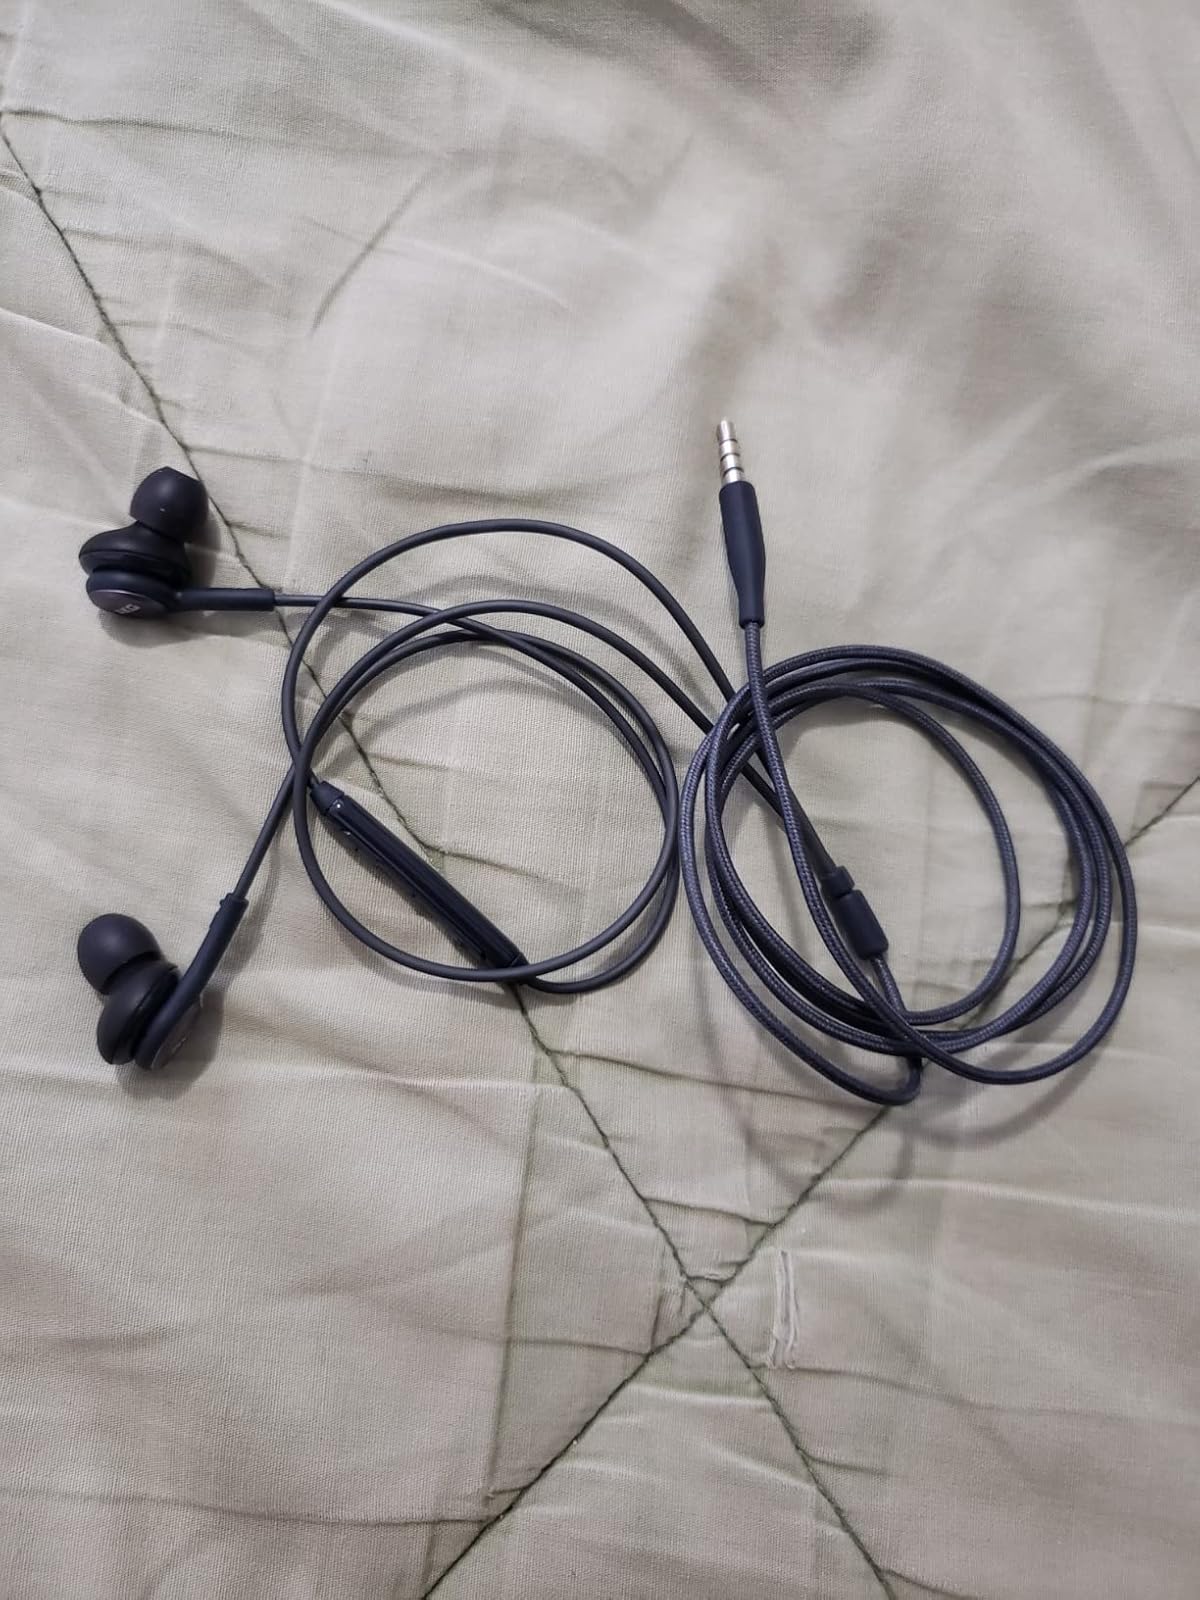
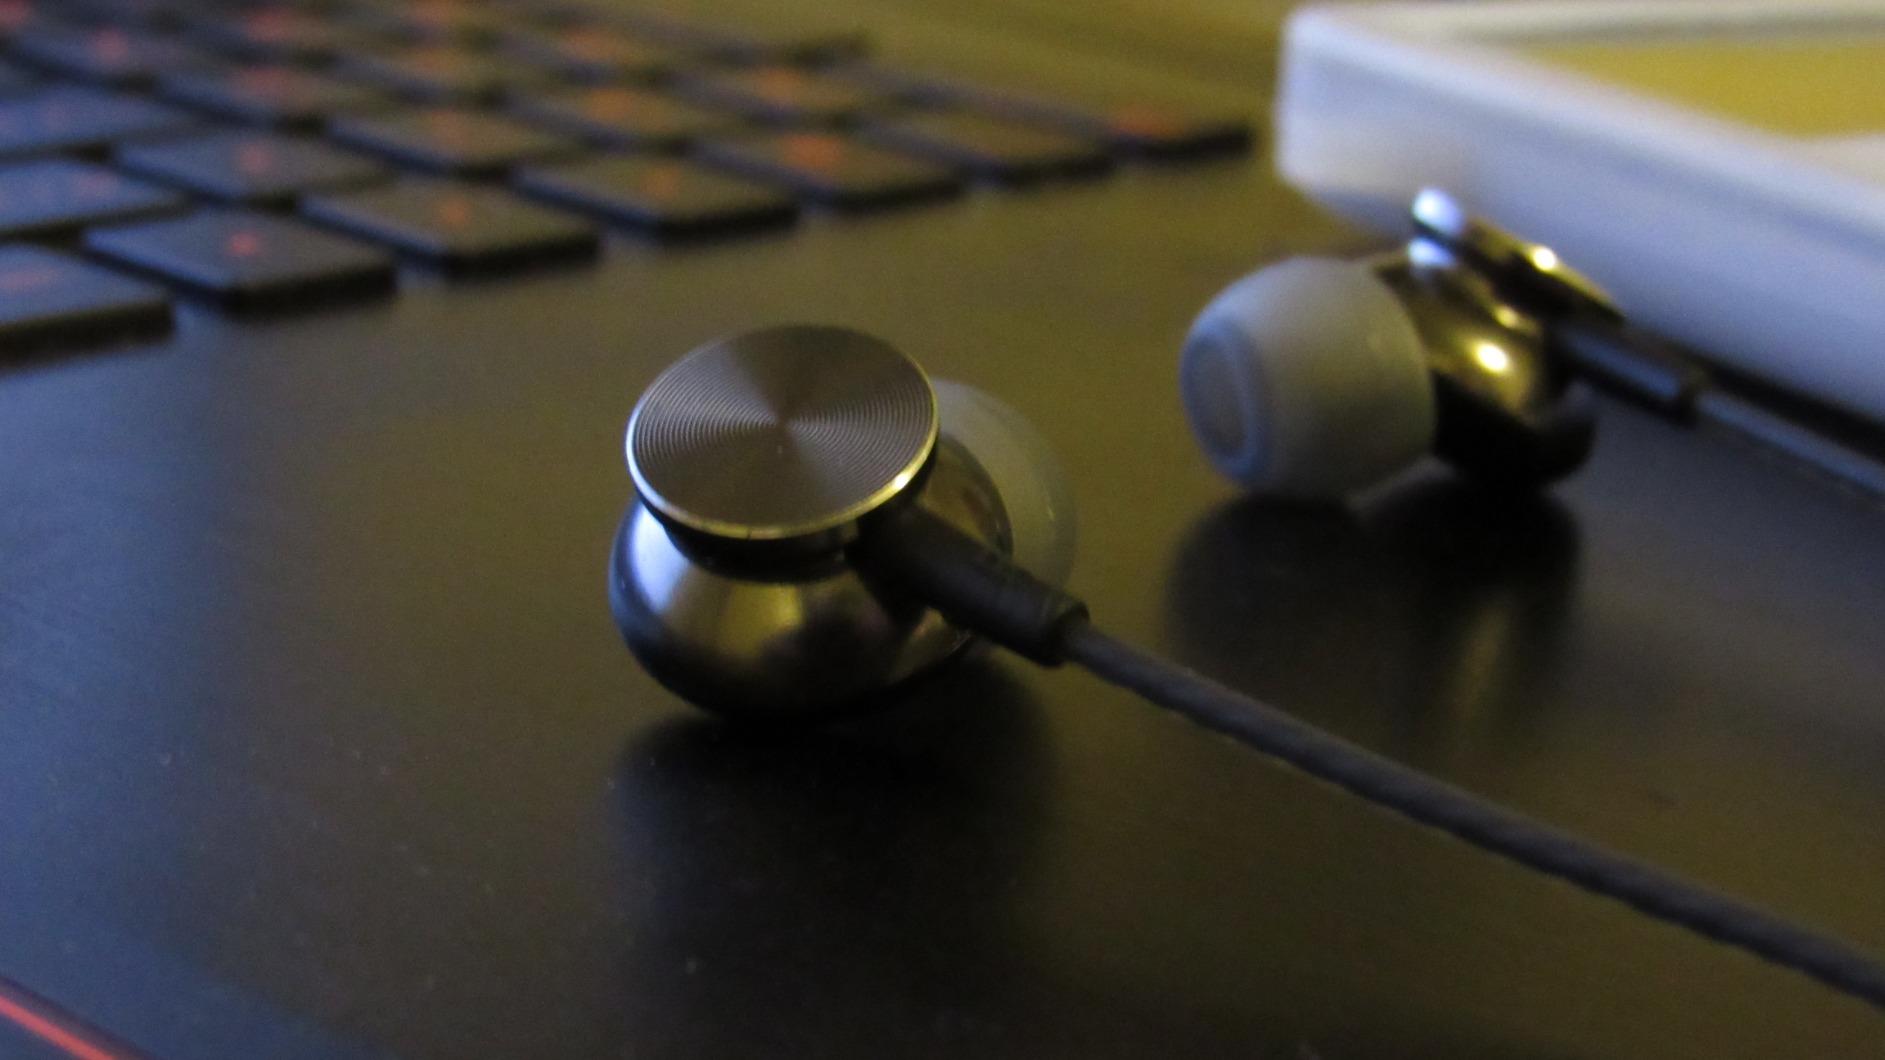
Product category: headphones
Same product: no